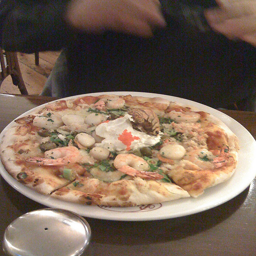
A pizza with shrimp on top of it.
A personal sized shrimp pizza on a white plate.
A person in front of a pizza with shrimp on it on a plate.
A freshly made shrimp and scallop pizza in front of a customer
A white plate topped with a pizza on a table.